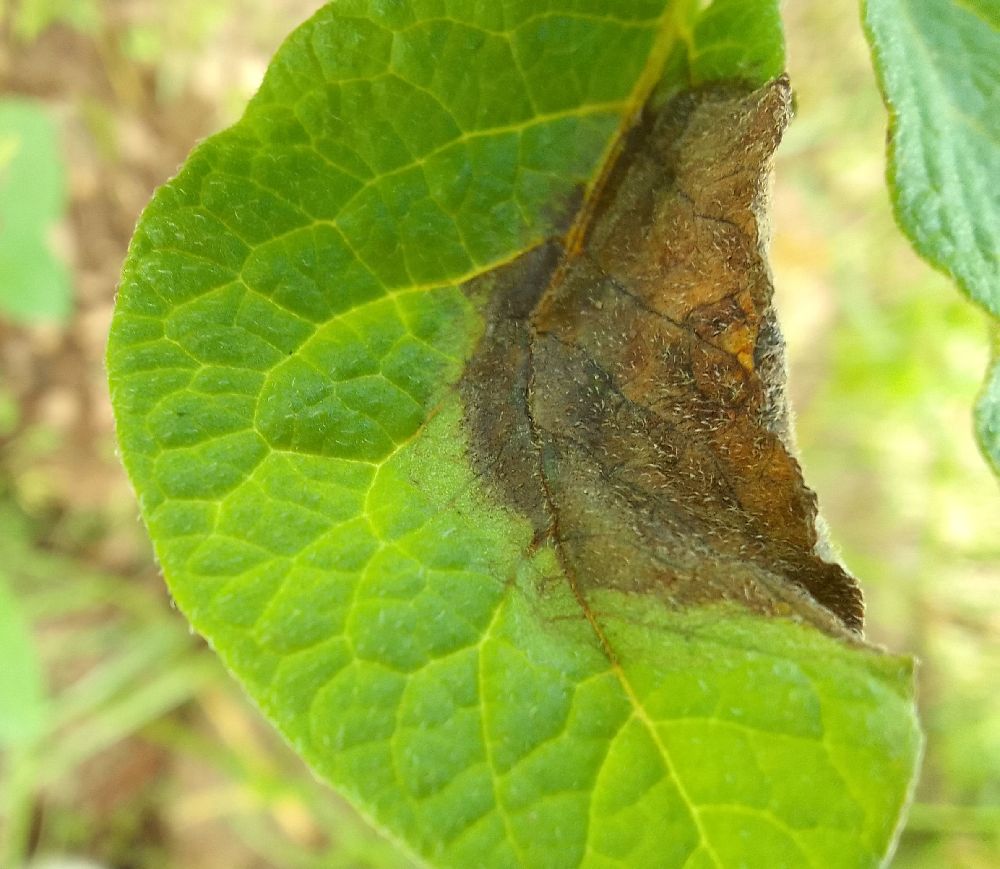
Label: Late blight